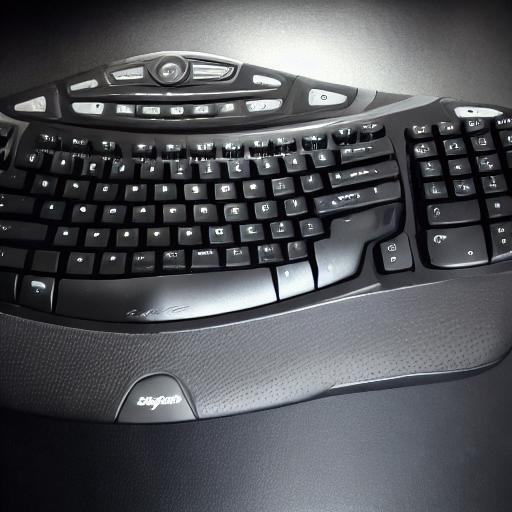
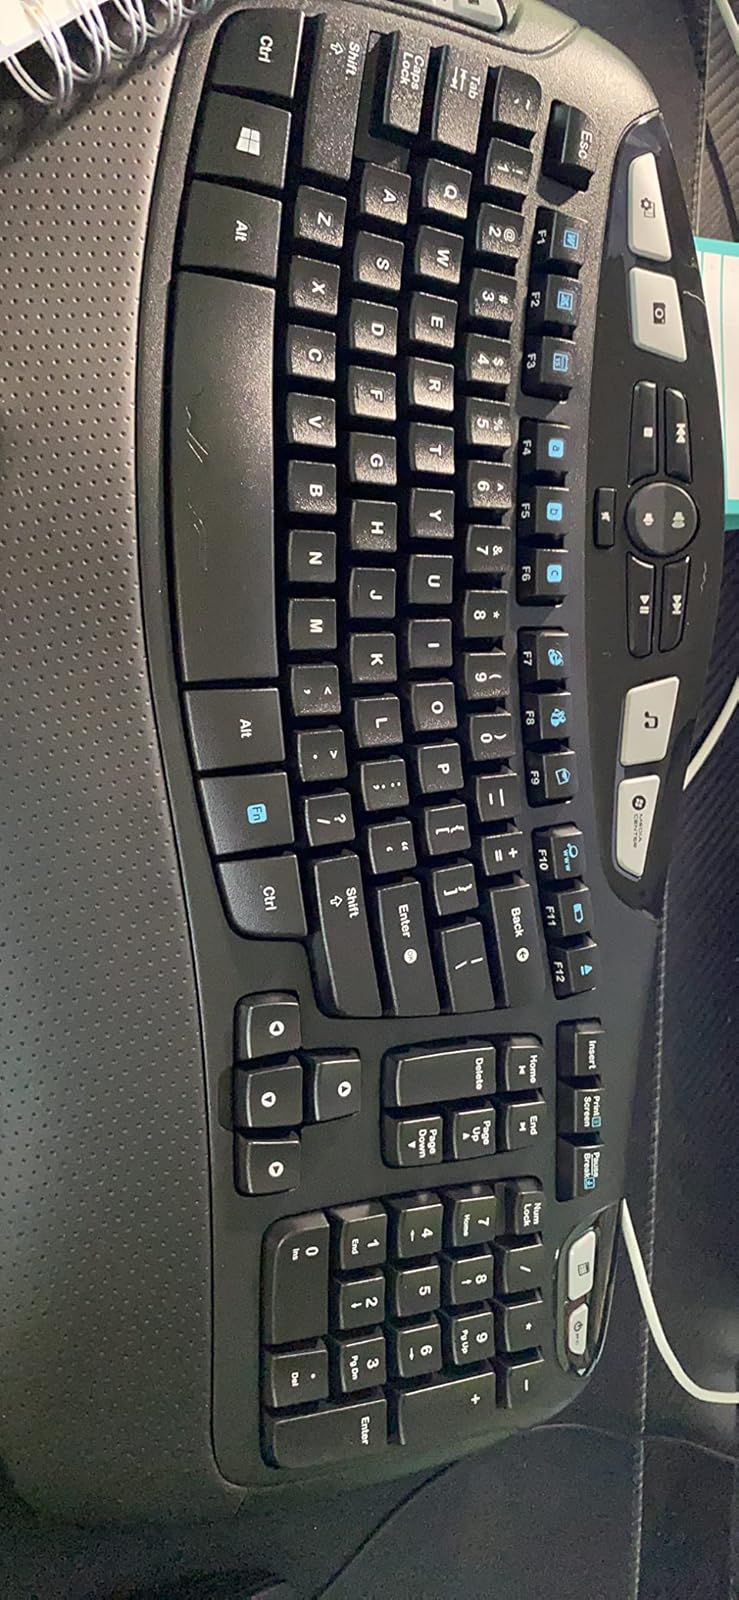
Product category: keyboard
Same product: no